Kherei

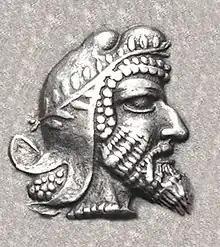
Portrait of Kherei, from his coinage. He wears the satrapal headdress, decorated with a laurel wreath.

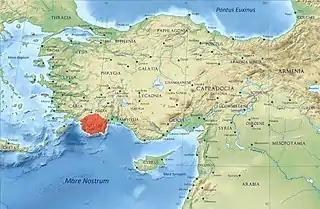
Location of Lycia. Anatolia/Asia Minor in the Greco-Roman period. The classical regions, including Lycia, and their main settlements

Kherei (circa 433-410 BC, or circa 410-390 BC) was dynast of Lycia, ruler of the area of Xanthos, at a time when this part of Anatolia was subject to the Persian, or Achaemenid, Empire.